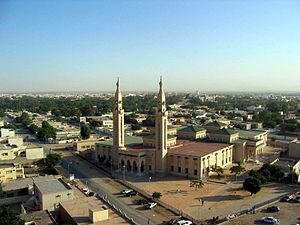
Le Maghreb est une région située en Afrique du Nord, partie occidentale du monde arabe correspondant à l'espace culturel arabo-berbère, comprise entre la mer Méditerranée, la bande sahélienne et l'Égypte.